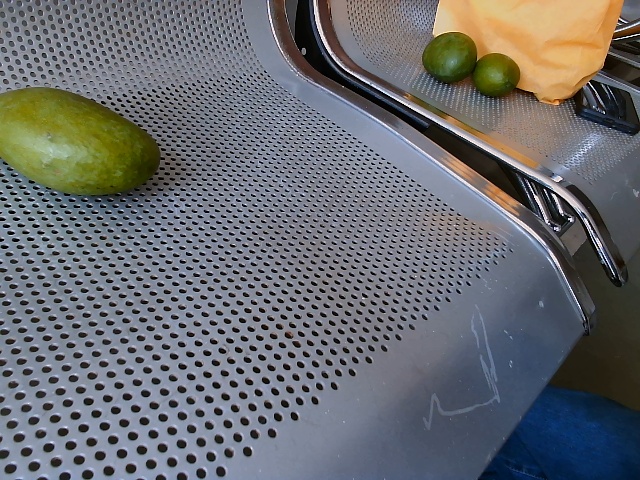
Label: Raw_Mango